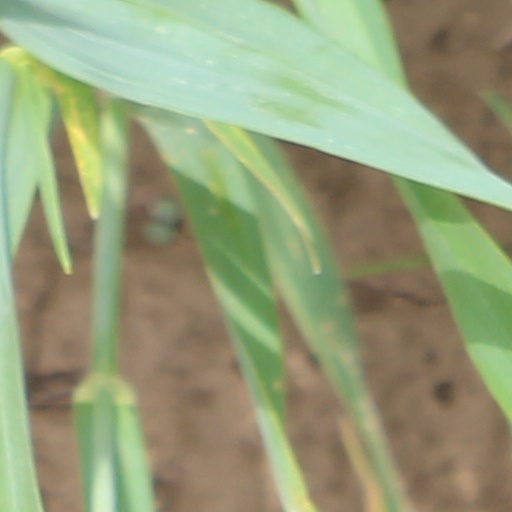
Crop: wheat